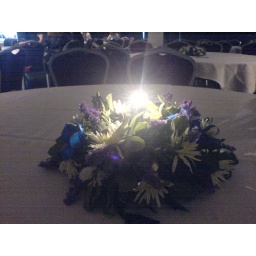
The table centre pieces in Telford lacked a candle so I used my MagLite to create &amp;quot;atmosphere&amp;quot;.